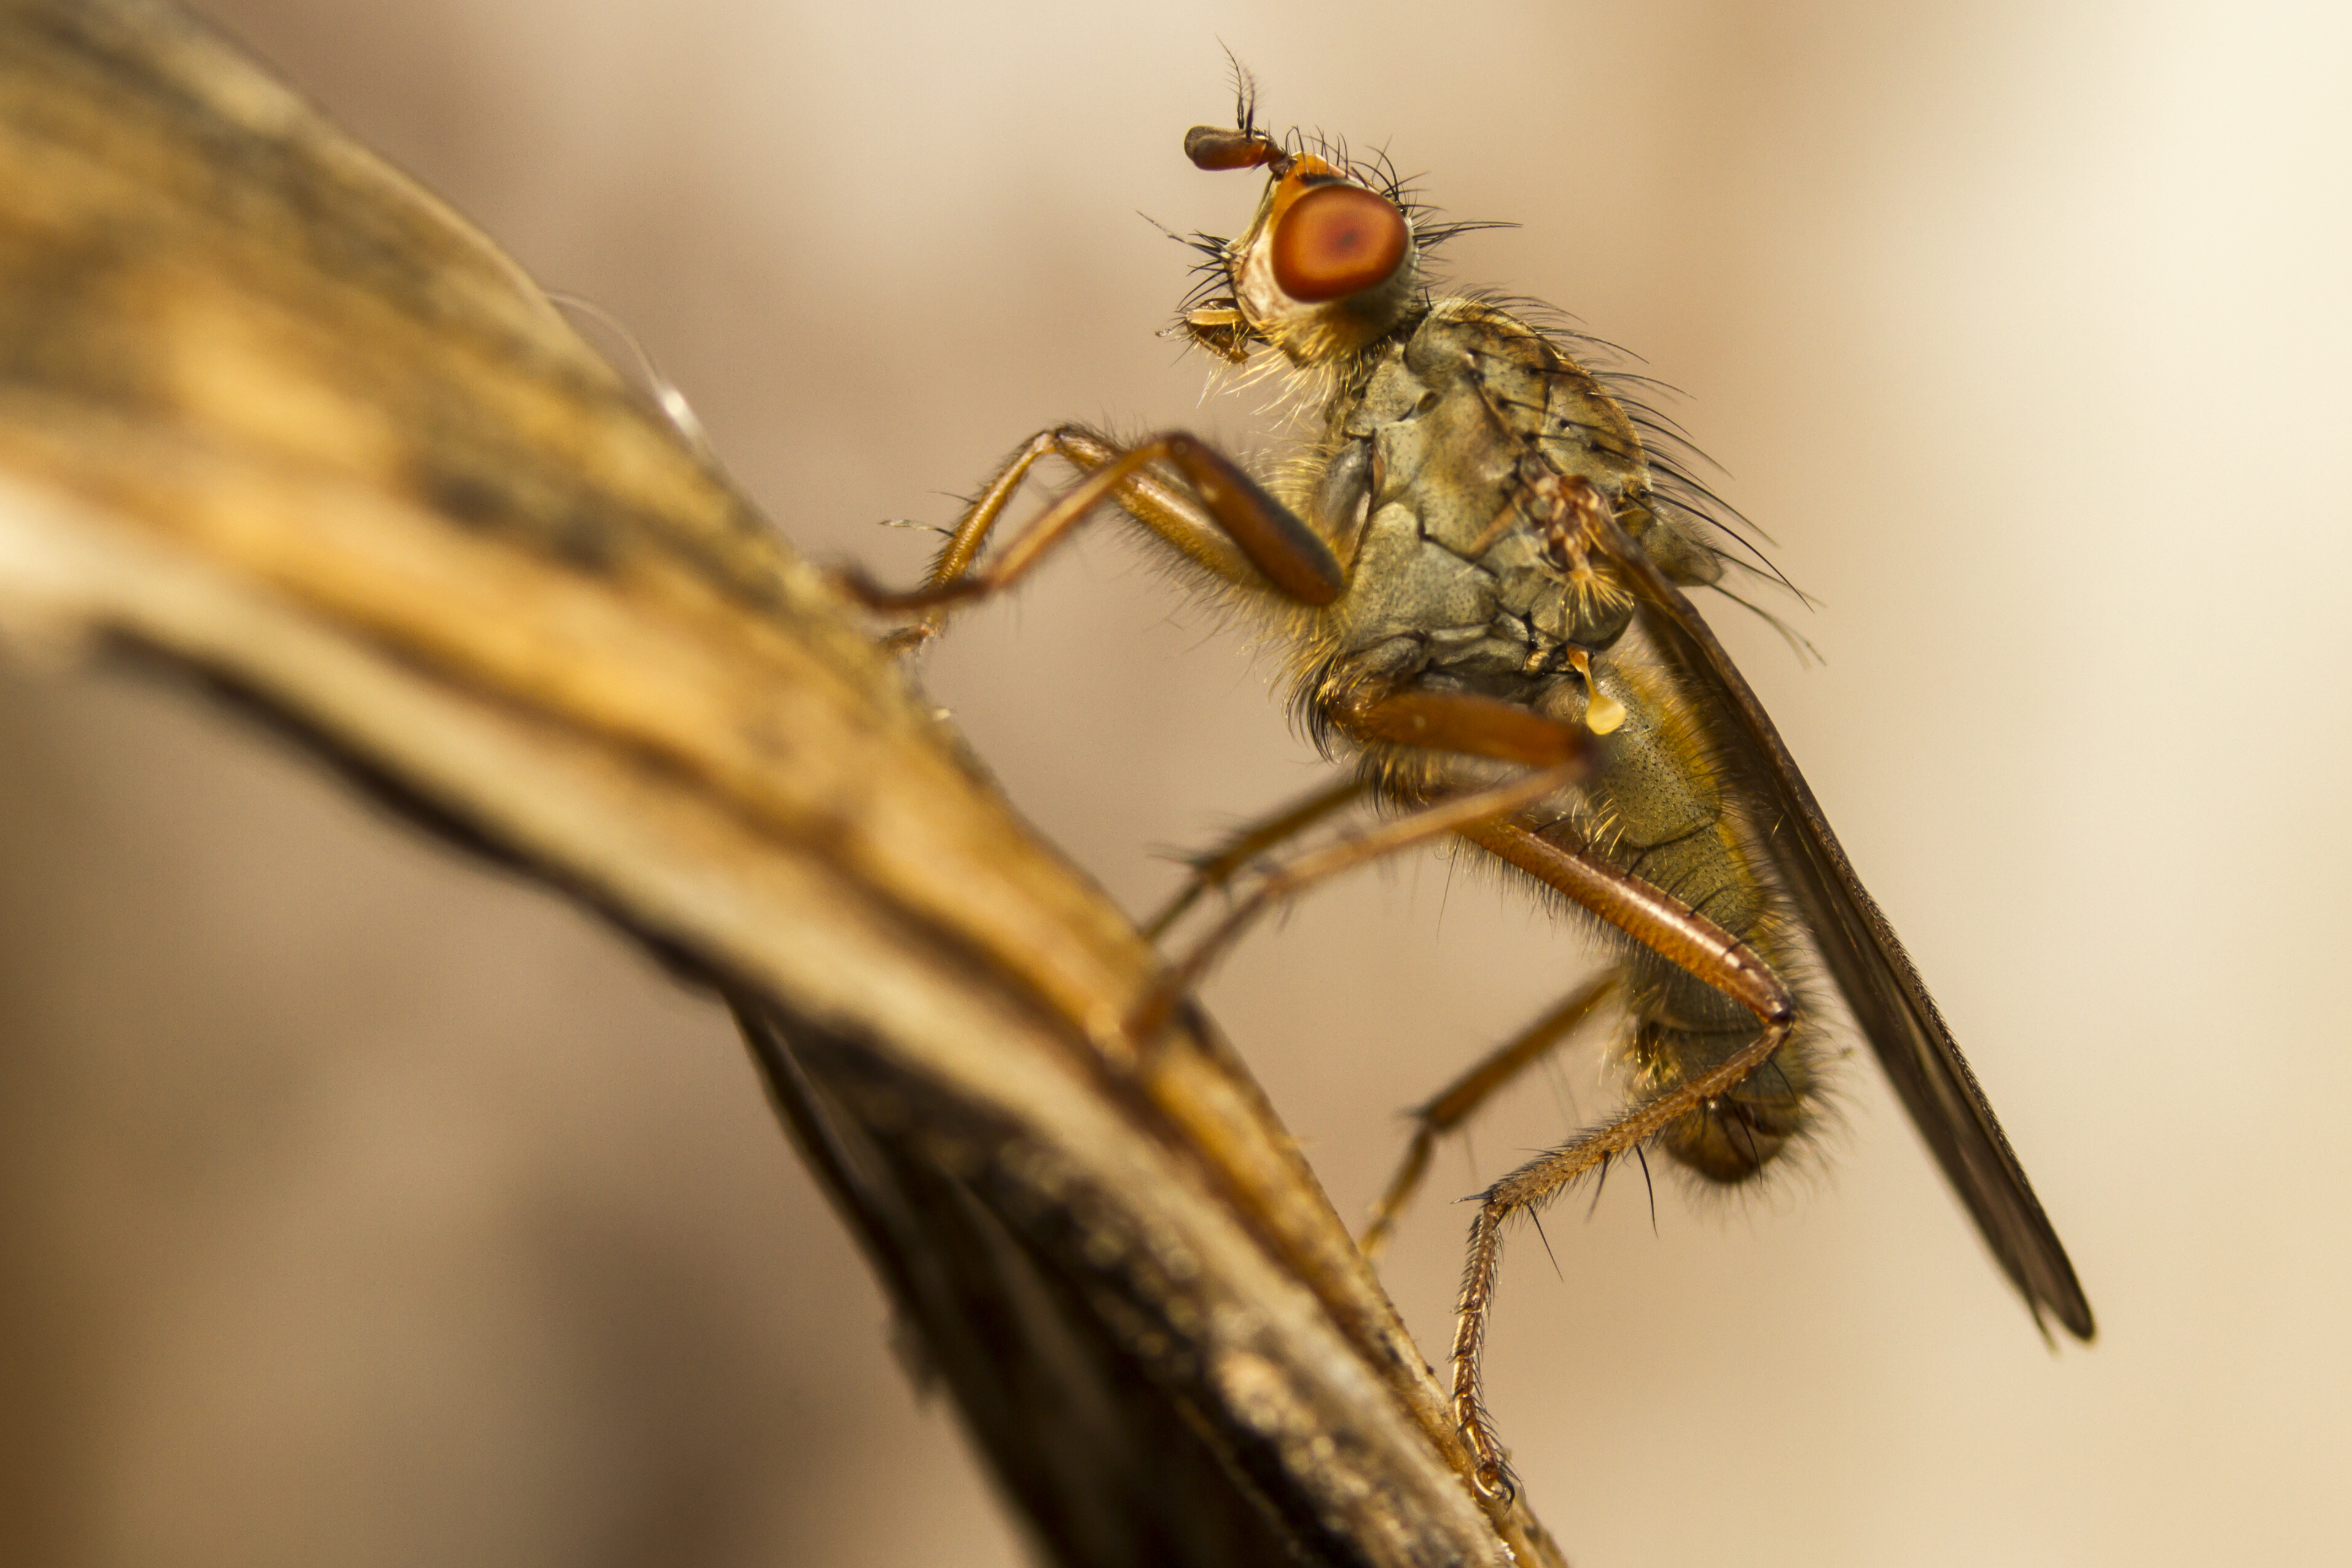
wing, photography, fly, insect, macro, garden, fauna, invertebrate, close up, outdoors, uk, canon7d, dragonfly, pest, nikkvalentine, peterborough, extensiontubes, canon60mmmacrousm, macro photography, arthropod, yellowdungfly, scathophagastercoraria, membrane winged insect